Cargo bike

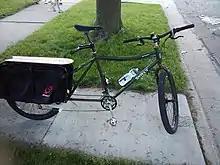
A Surly Big Dummy with handlebars and foot rests for a second rider

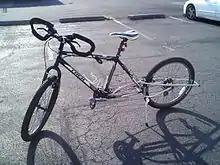
Xtracycle Free Radical as fitted to a Trek 820 MTB donor bike.

Longtails have a longer frame wheelbase at the rear compared to a standard bicycle. The extended rear facilitates use as a cargo bike or carrying multiple or adult passengers compared with shorter bicycles. They tend to handle more like regular bikes than cargo bikes with linkage steering.